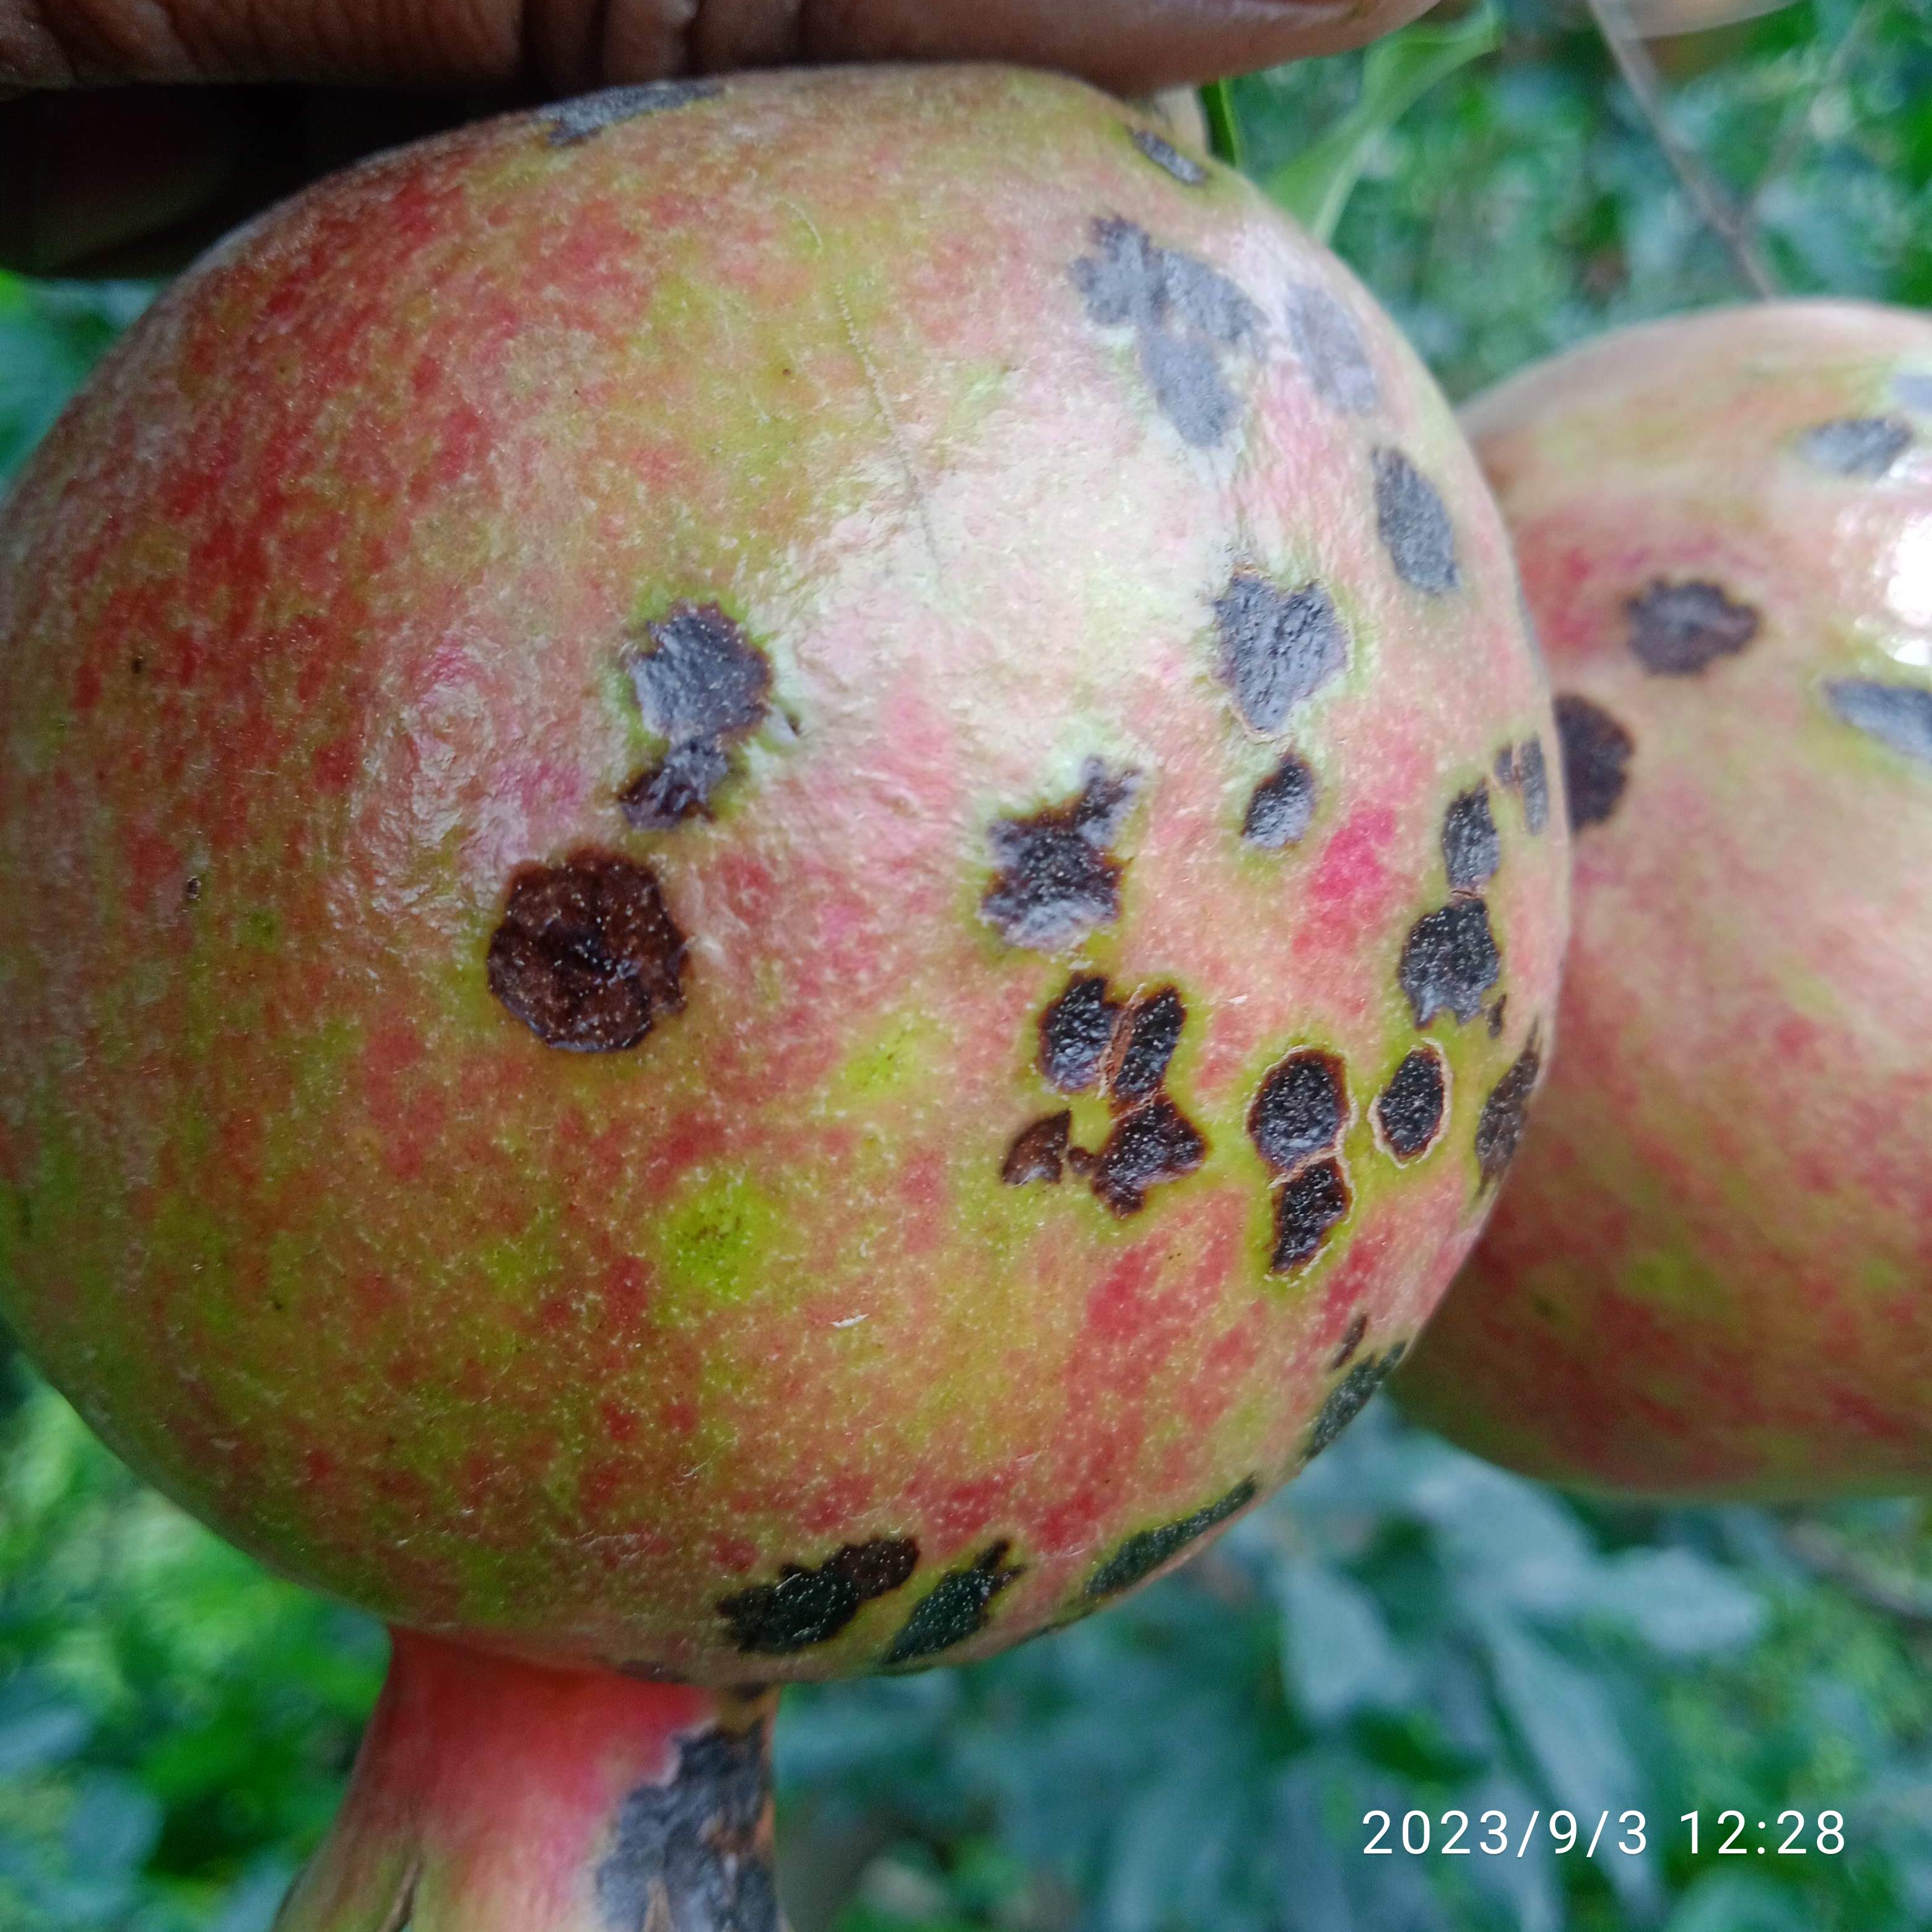
Label: Anthracnose